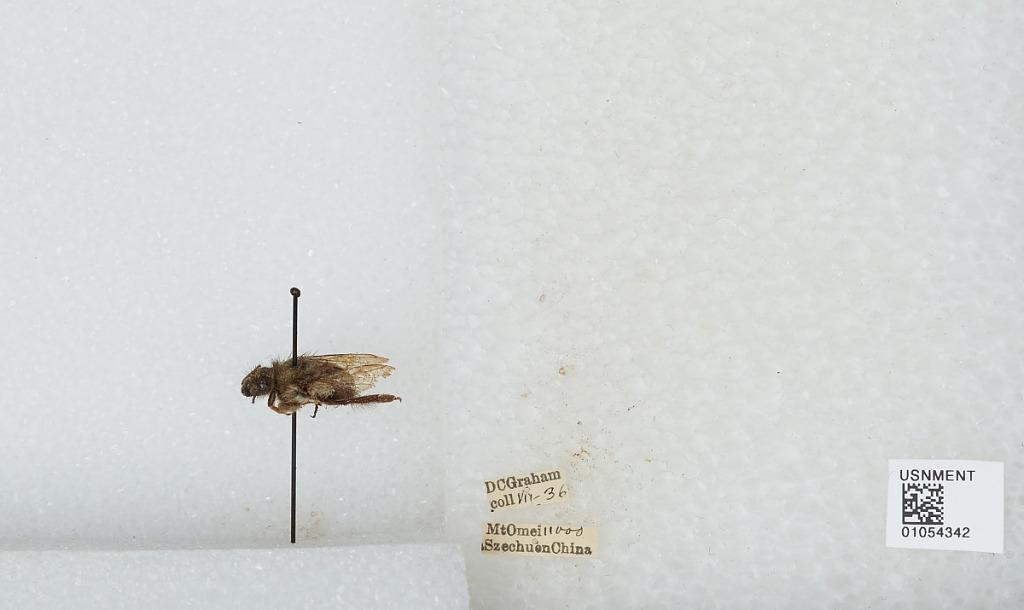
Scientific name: Bombus sp.
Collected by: D. Graham
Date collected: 1936-7-
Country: China
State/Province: Sichuan
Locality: Mount Emei